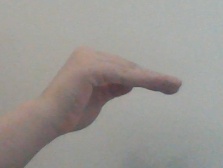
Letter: haa